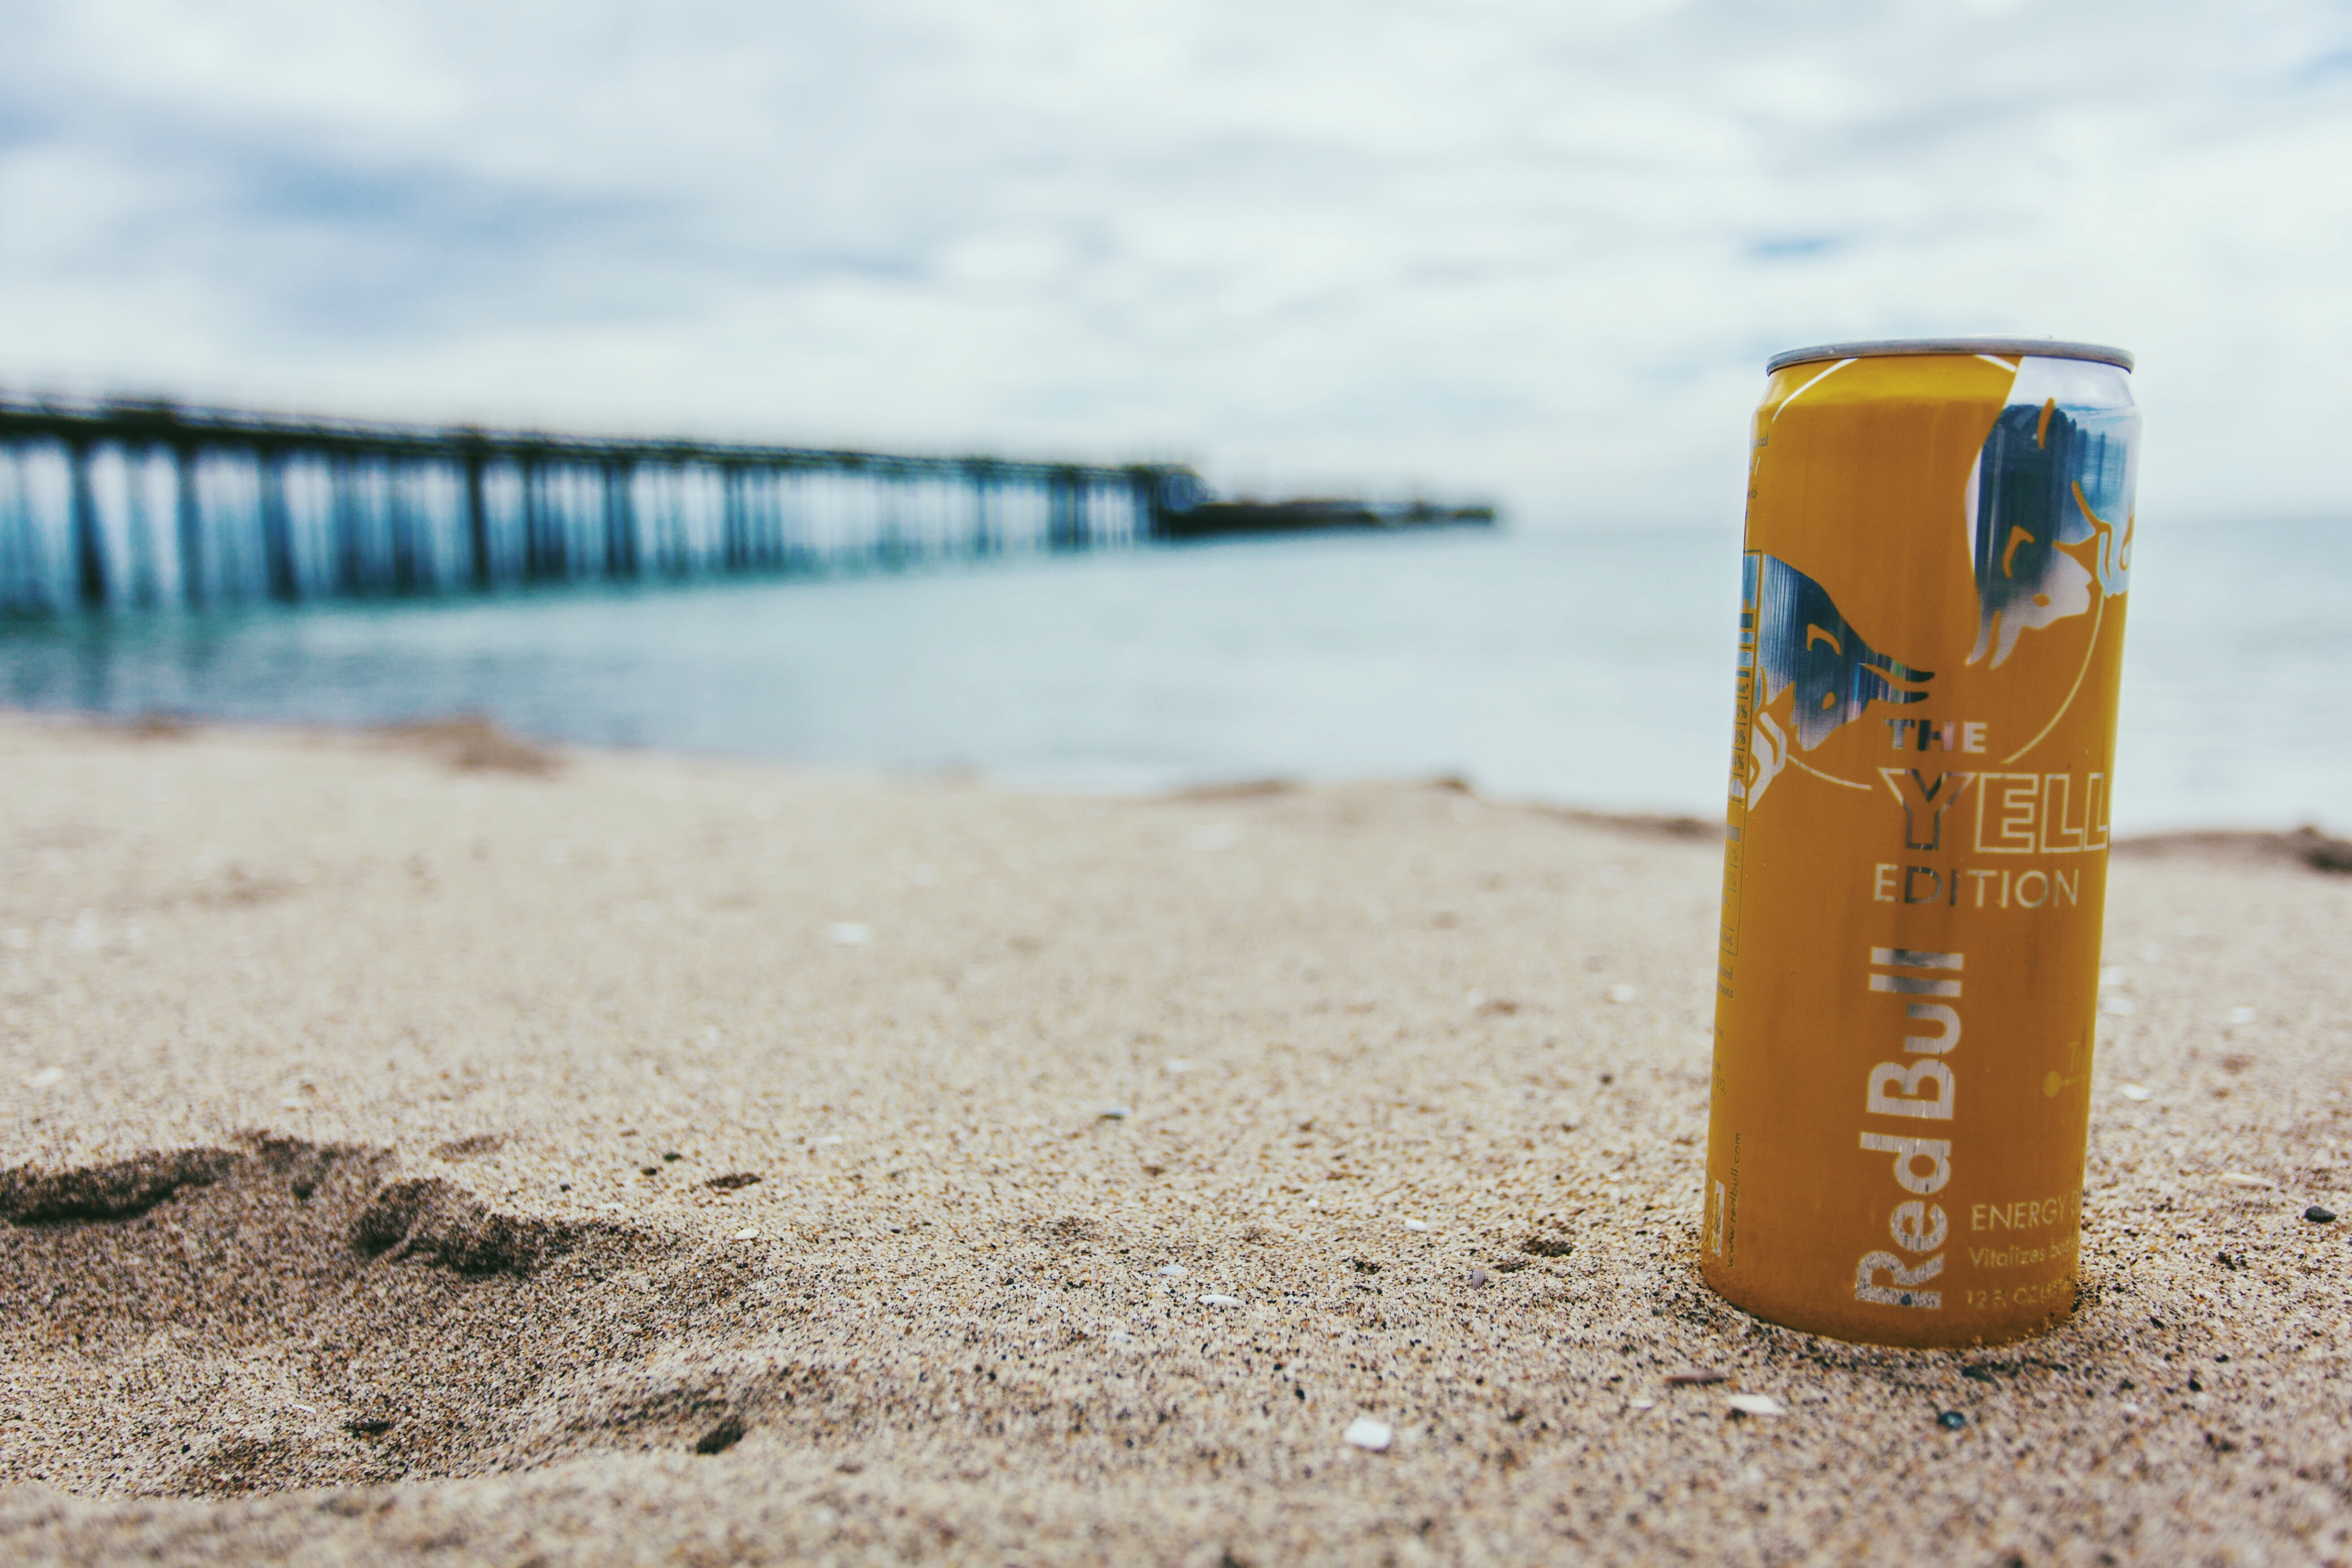
beach, sea, water, sand, drink, material